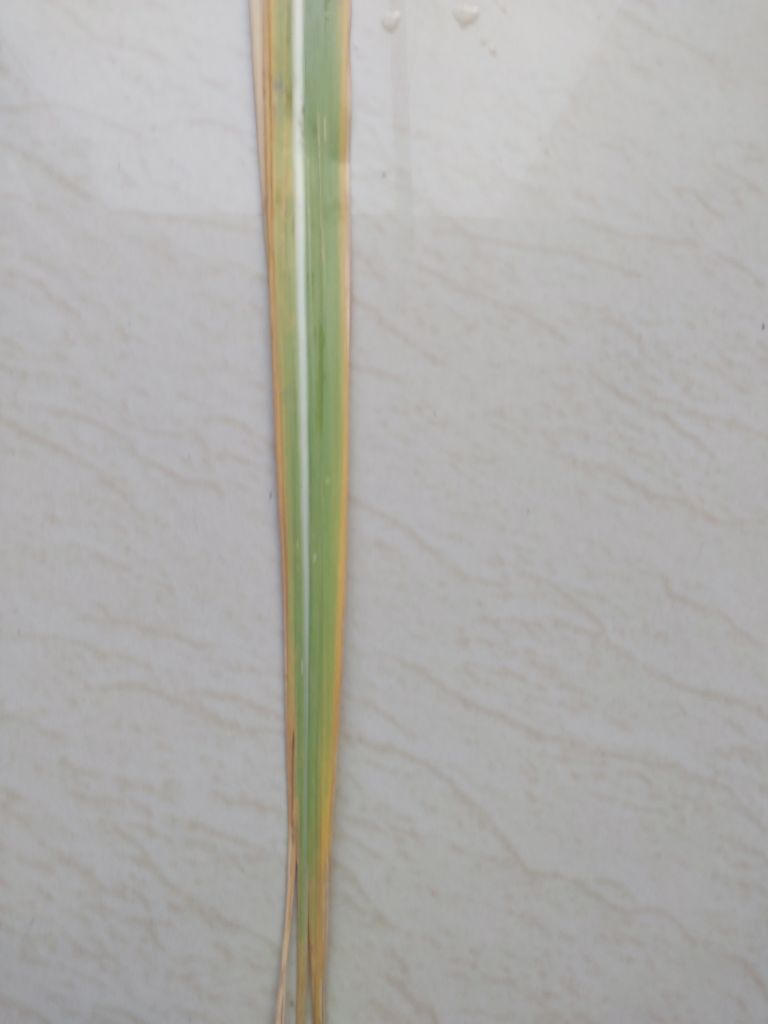
Label: Yellow Leaf